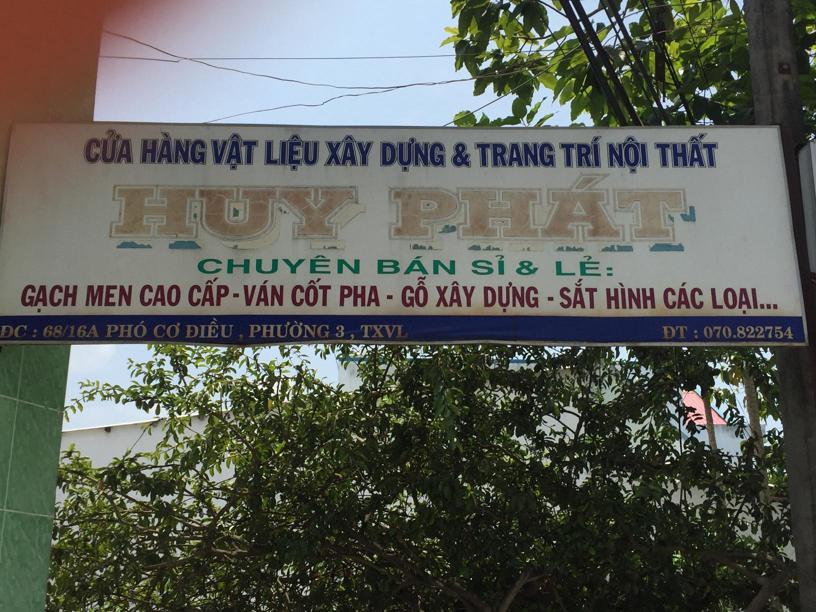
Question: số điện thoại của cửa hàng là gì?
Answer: là 070822754